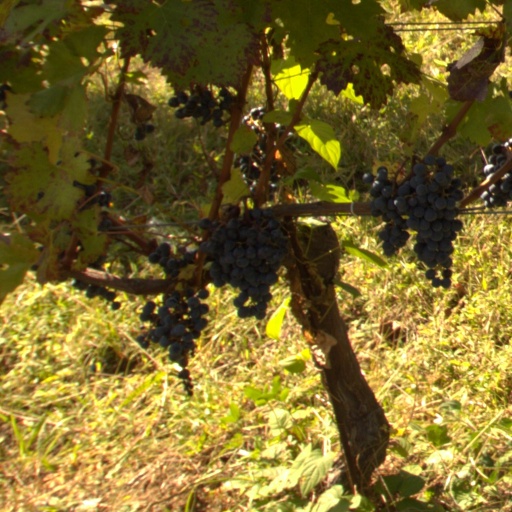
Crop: grape